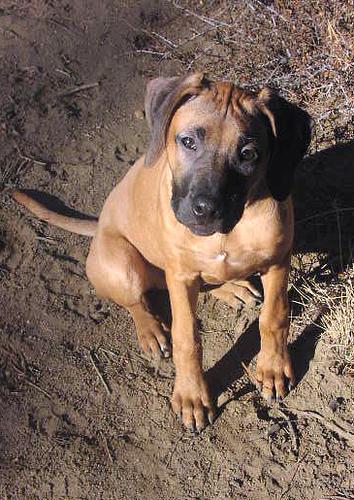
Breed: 230-n000080-Rhodesian_ridgeback